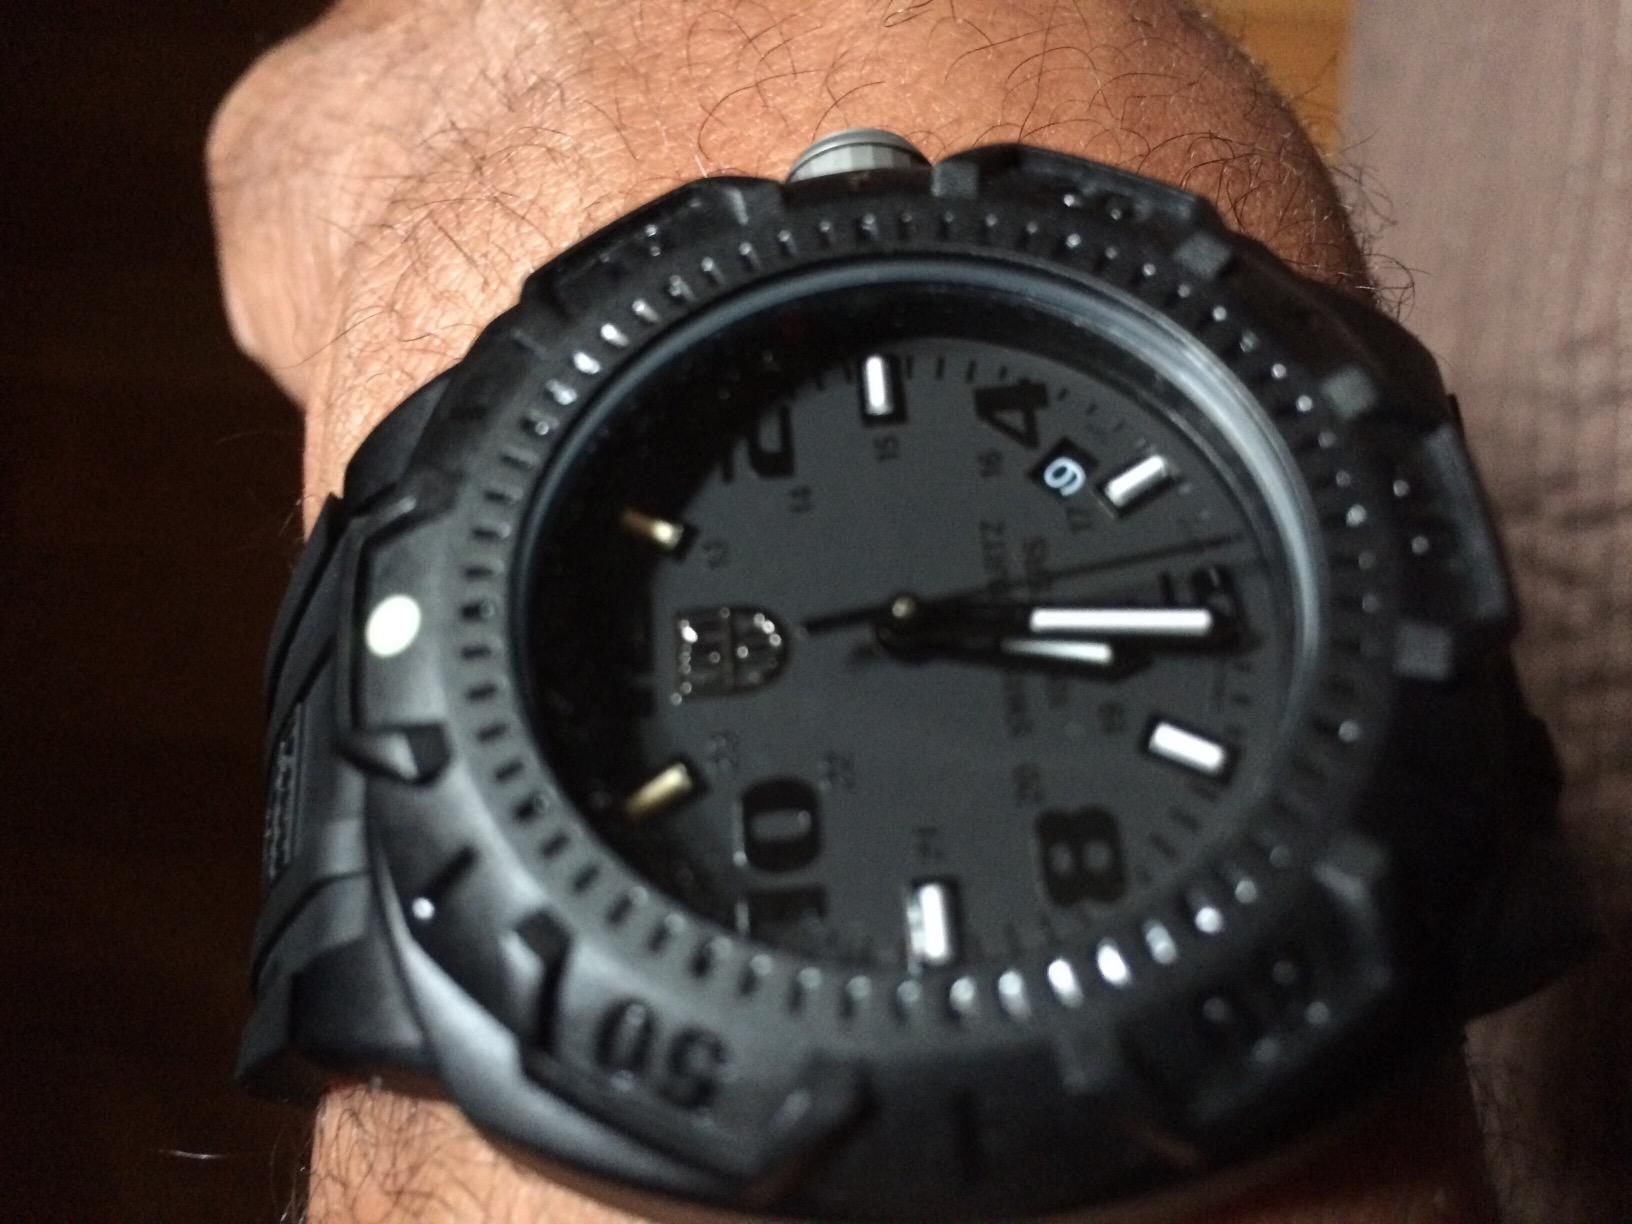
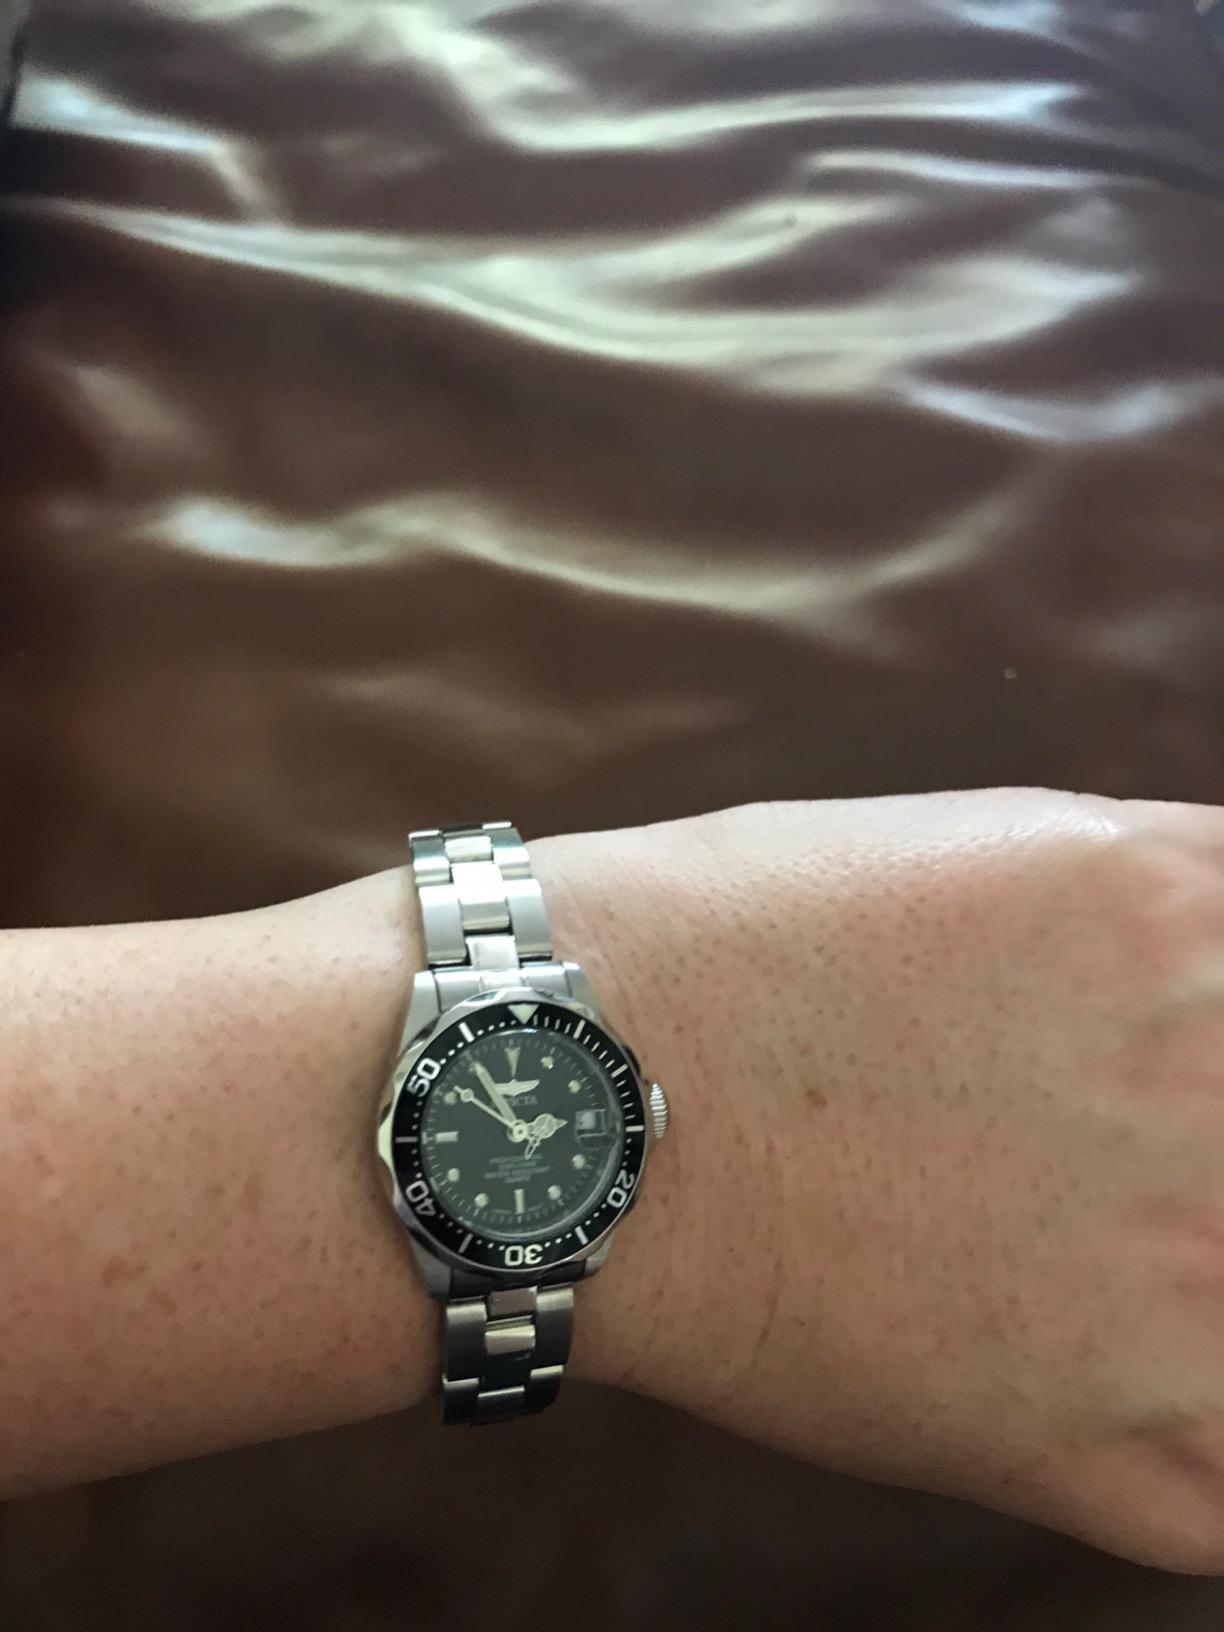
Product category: accessories_watch
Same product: no